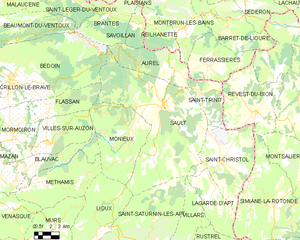
Carte des communes françaises Sault